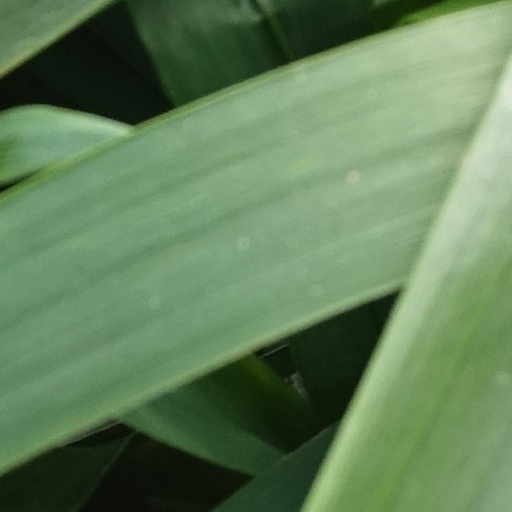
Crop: wheat